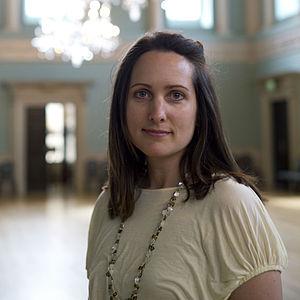
Katherine Webb, née en 1977 dans le Kent en Angleterre, est une romancière britannique.